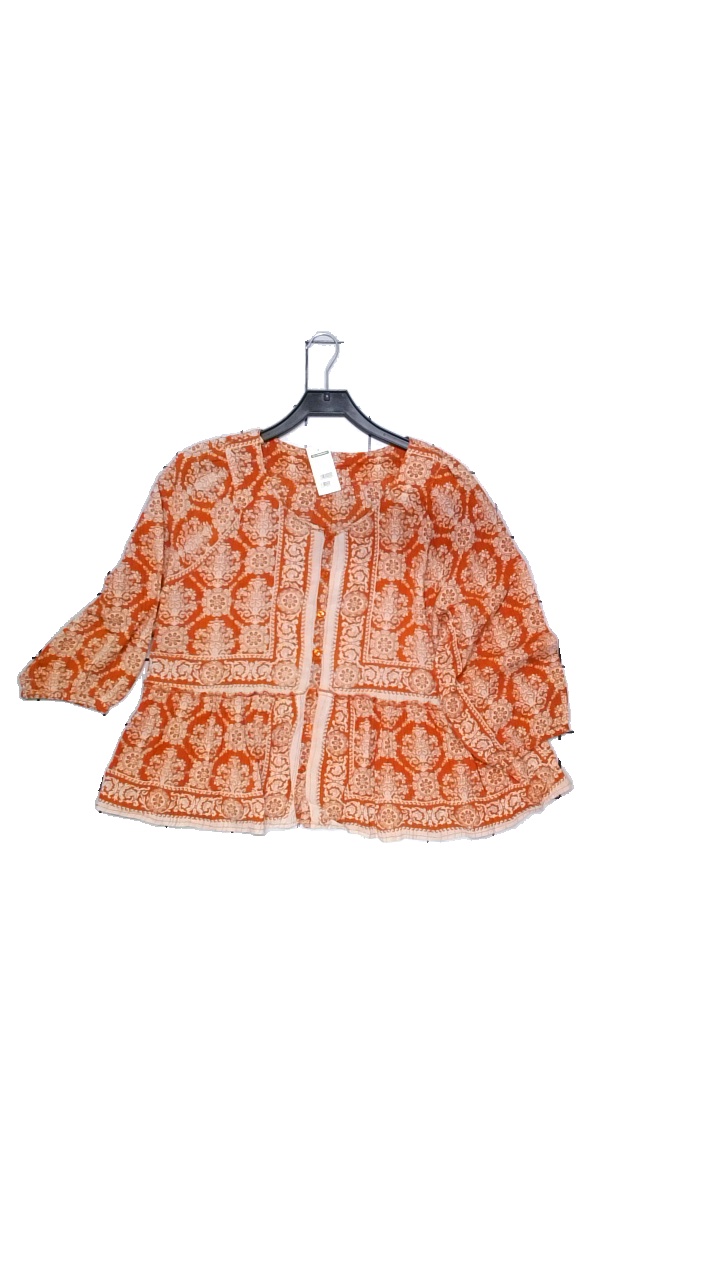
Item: Blouse (Ladies)
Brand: Missing
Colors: Orange, Beige
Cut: Loose
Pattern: Geometric print
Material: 65% viscose, 35% cotton
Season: All
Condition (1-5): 4
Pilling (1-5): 4
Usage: Reuse
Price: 50-100